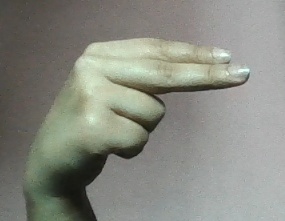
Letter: ain